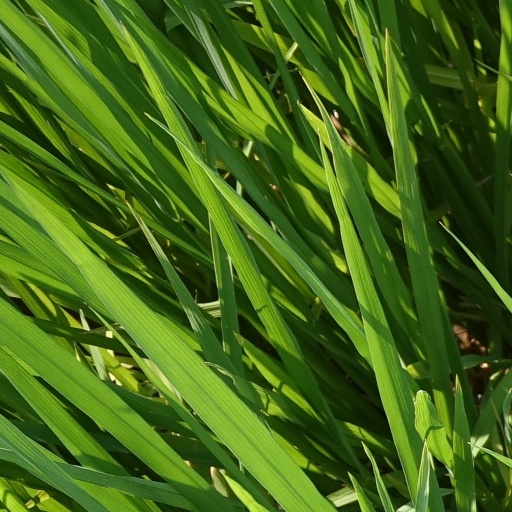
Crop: rice